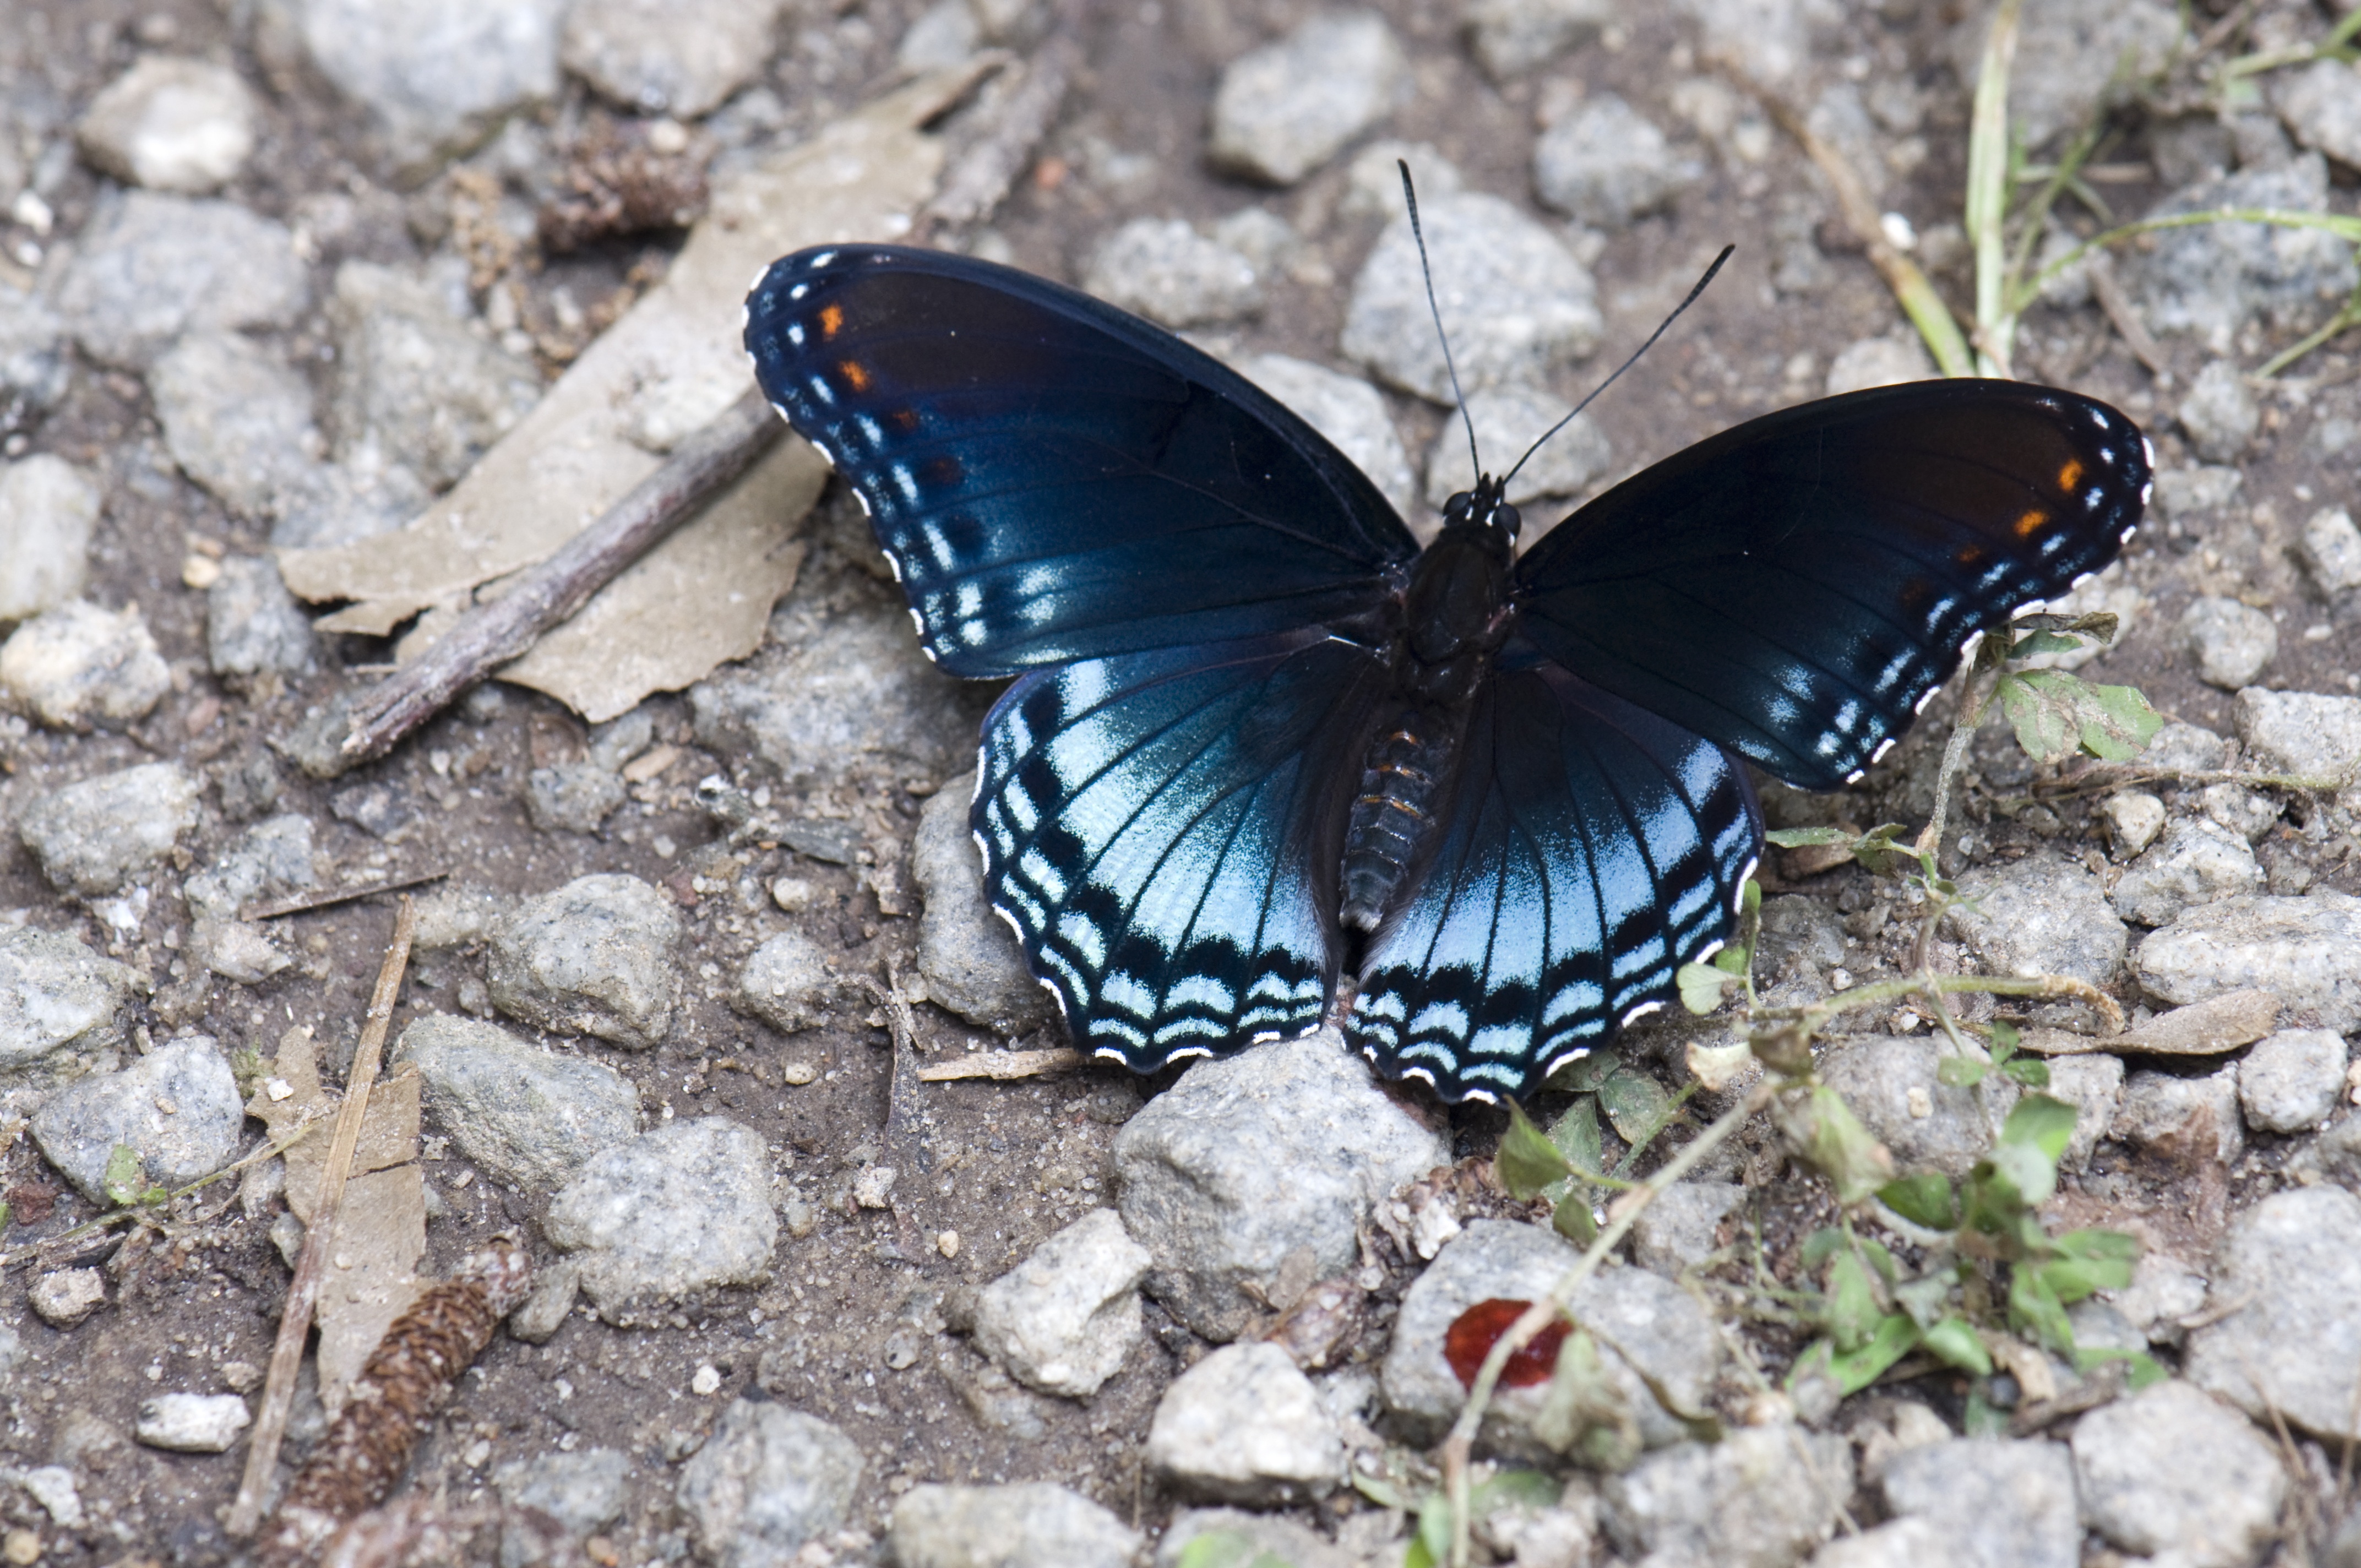
nature, wing, wildlife, color, insect, natural, blue, butterfly, black, colorful, fauna, invertebrate, rocks, outdoors, outside, wings, insects, macro photography, arthropod, pollinator, moths and butterflies